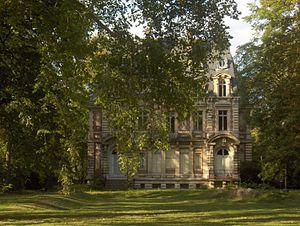
Le château Conti à L'Isle-Adam (Val-d'Oise)
Le château de L'Isle-Adam se trouvait à L'Isle-Adam sur l'île du Prieuré. Reconstruit à plusieurs reprises, il a appartenu à d'illustres et puissantes familles : les Adam, les Villiers, les Montmorency, les Condé et enfin les Conti, dont il a constitué, pendant sept générations, le principal domaine en dehors de Paris. Il a été entièrement détruit au début du XIXᵉ siècle.